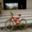
Label: bicycle